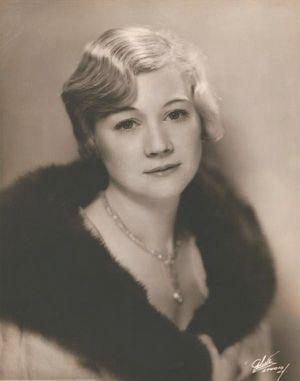
Queenie Smith, née le 8 septembre 1898 à New York, morte d'un cancer le 5 août 1978 à Burbank, est une actrice, chanteuse, danseuse et pédagogue américaine.